Korea

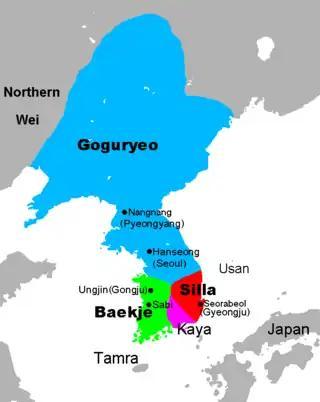
The Three Kingdoms of Korea, at the end of the 5th century

Although later records claim that Silla was the oldest of the Three Kingdoms of Korea, it is now believed to have been the last kingdom to develop. By the 2nd century, Silla existed as a large state in the southeast, occupying and influencing its neighbouring city-states. In 562, Silla annexed the Gaya confederacy, which was located between Baekje and Silla. The Three Kingdoms of Korea often warred with each other and Silla was often dominated by Baekje and Goguryeo. Silla was the smallest and weakest of the three, but it used cunning diplomatic means to make opportunistic pacts and alliances with the more powerful Korean kingdoms, and eventually Tang China, to its great advantage. In 660, King Muyeol ordered his armies to attack Baekje. General Kim Yu-shin, aided by Tang forces, conquered Baekje after defeating General Gyebaek at the Battle of Hwangsanbeol. In 661, Silla and Tang attacked Goguryeo but were repelled. King Munmu, son of Muyeol and nephew of General Kim Yu-shin, launched another campaign in 667 and Goguryeo fell in the following year.